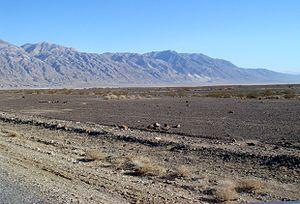
Le chaînon Panamit, en anglais Panamint Range, est une petite chaîne de montagne située dans l'Est de la Californie, aux États-Unis. Elle se trouve plus précisément au nord du désert des Mojaves dans le comté d'Inyo. Elle délimite la vallée de la Mort située à l'est, et la Panamint Valley sur son flanc ouest. Son point culminant est le pic Telescope, à 3 369 mètres d'altitude. La plus grande partie de la montagne est comprise dans le parc national de la vallée de la Mort. On peut voir depuis le chaînon Panamint le mont Whitney, qui est le sommet le plus haut de Californie. La chaîne appartient à la province géologique du Grand Bassin.